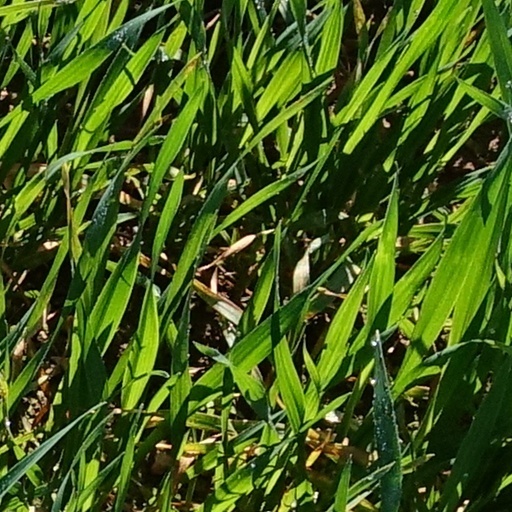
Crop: wheat